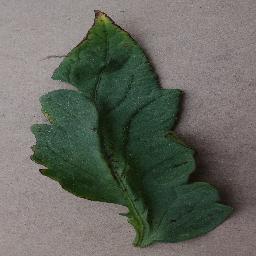
Label: Tomato___Bacterial_spot